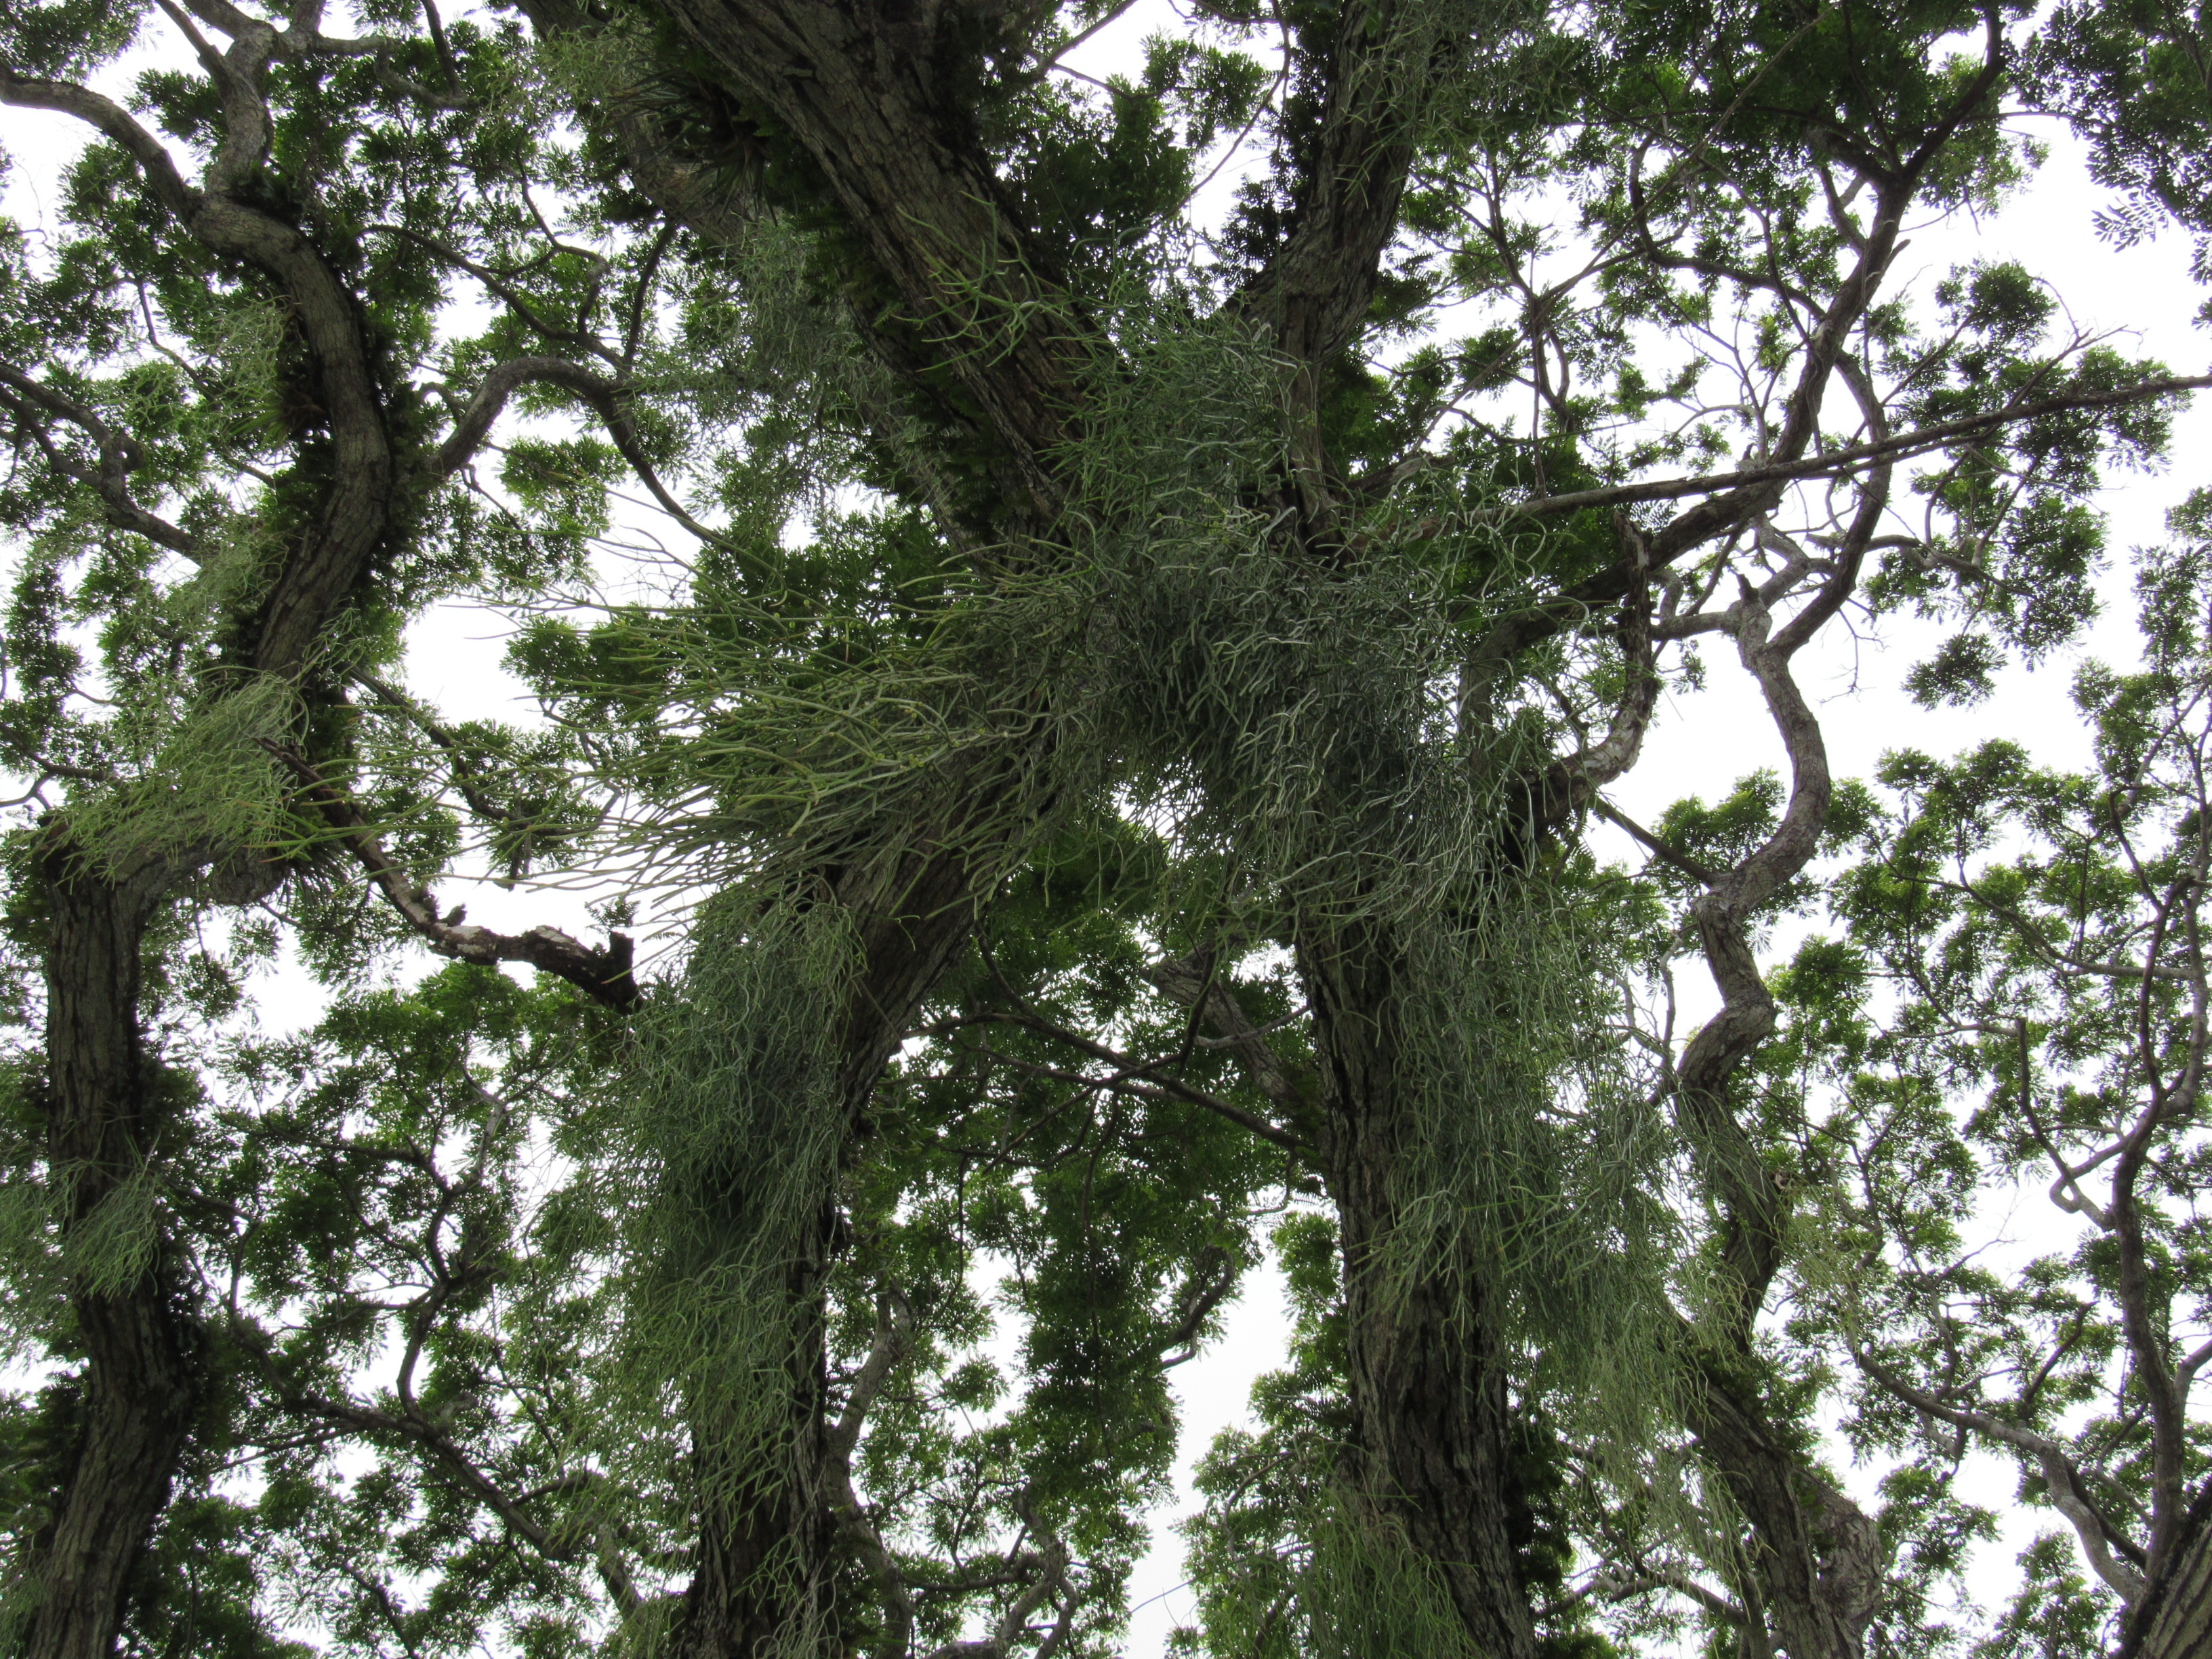
tree, forest, branch, plant, leaf, flower, trunk, jungle, evergreen, botany, flora, spruce, rainforest, deciduous, woodland, habitat, ecosystem, flowering plant, biome, old growth forest, natural environment, woody plant, temperate coniferous forest, land plant